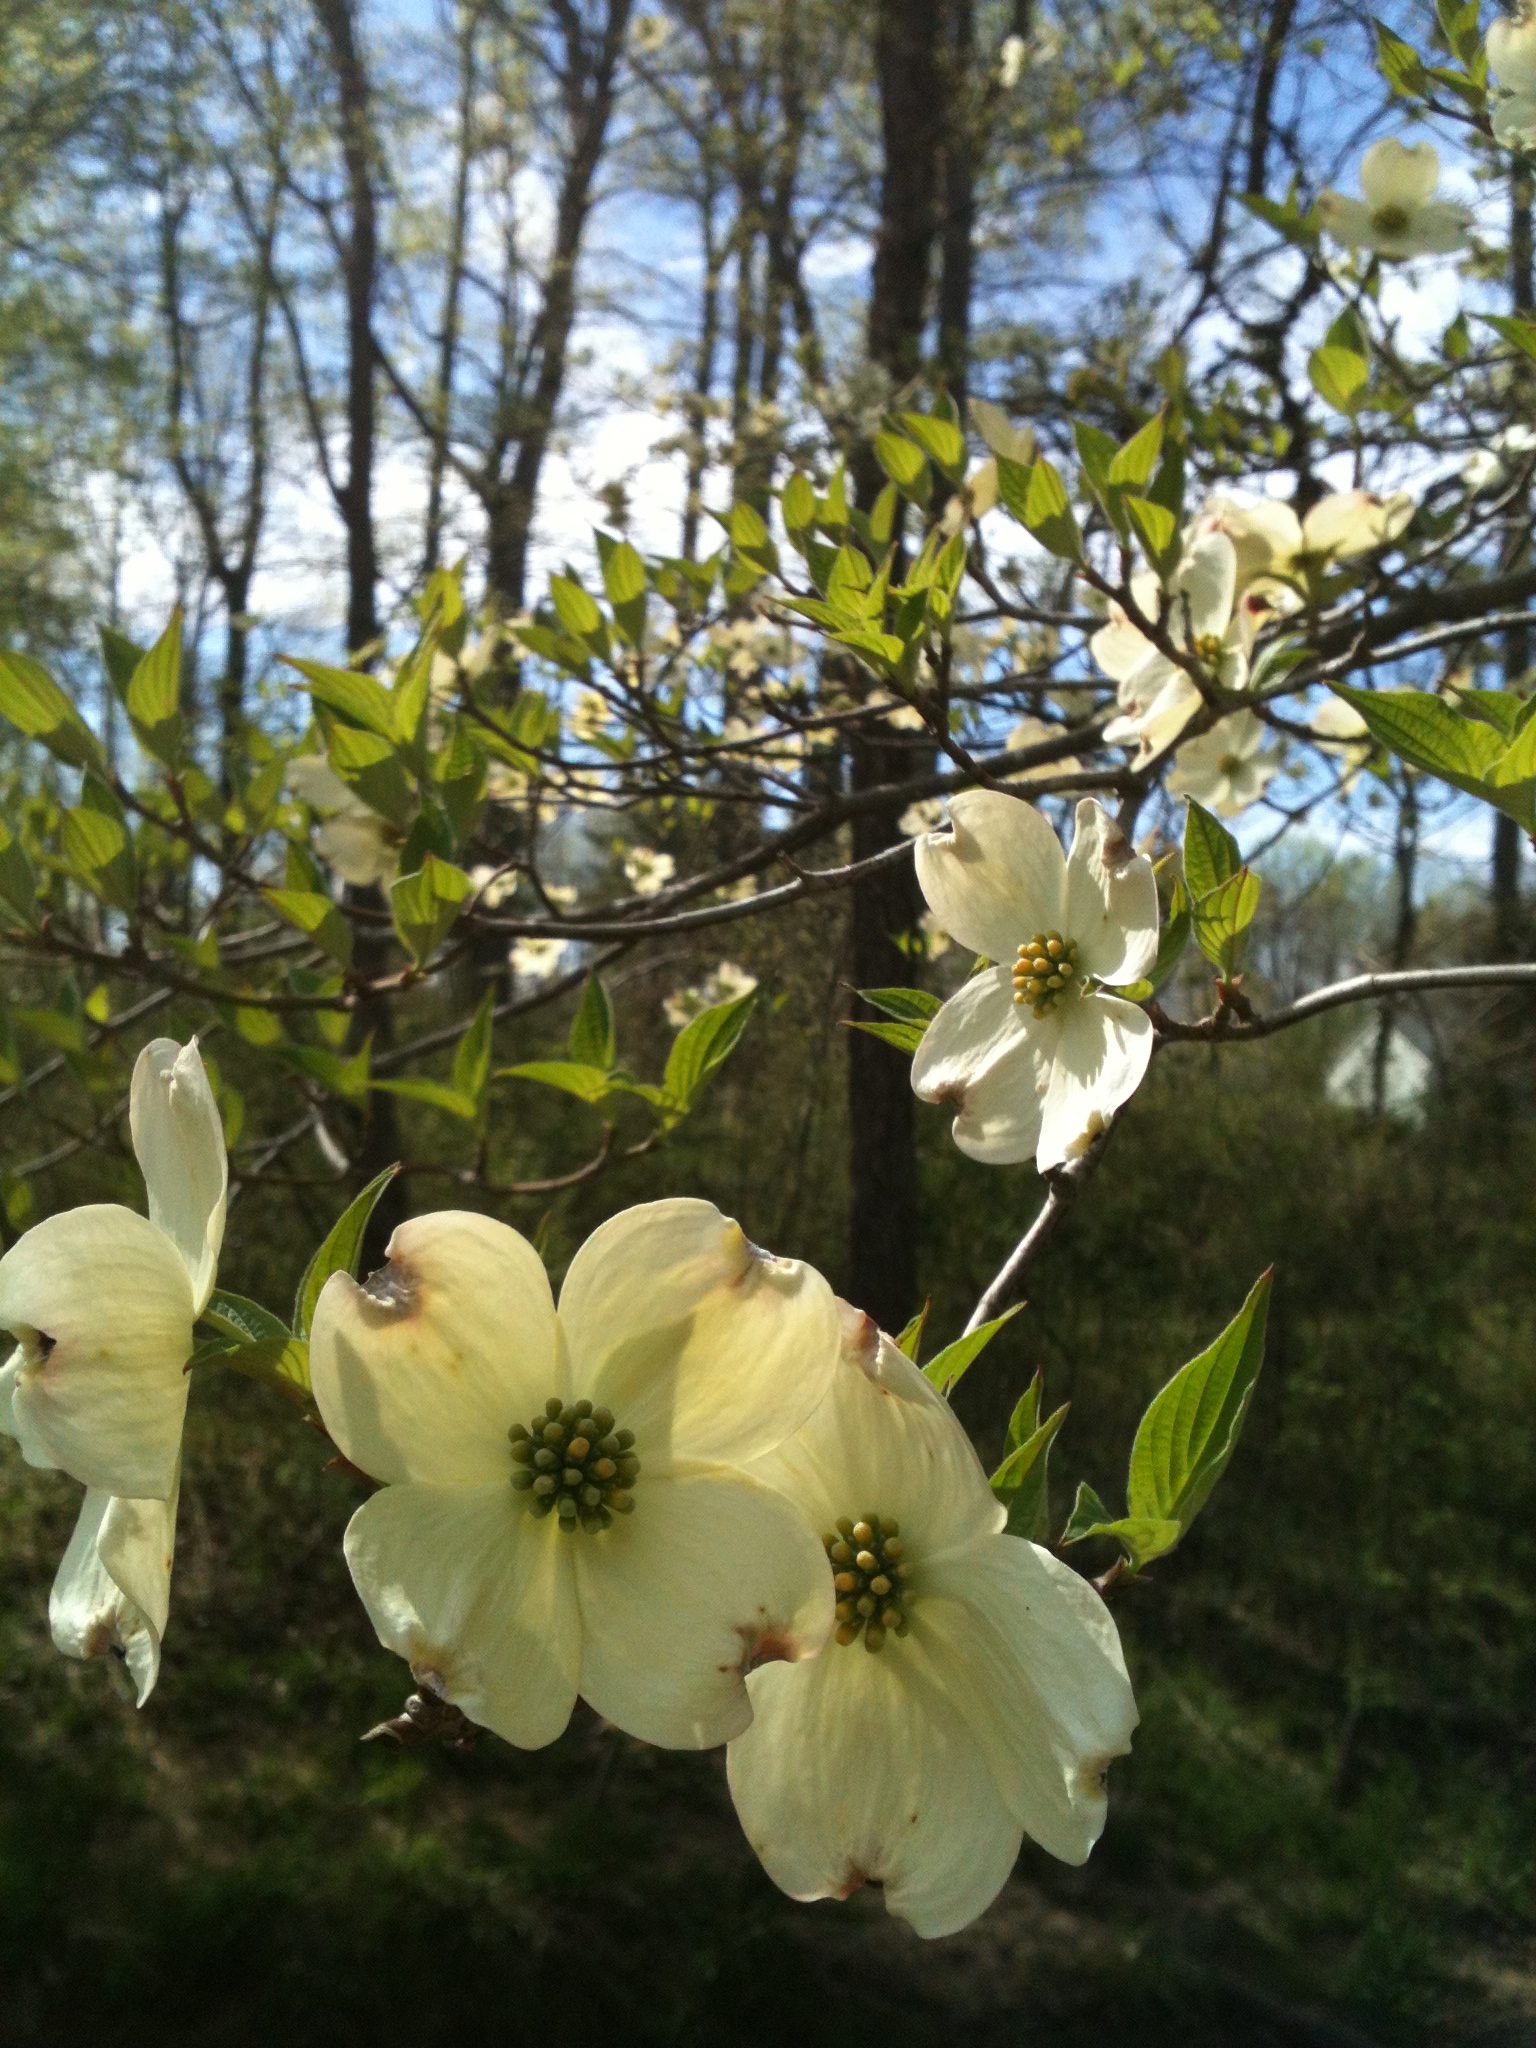
tree, nature, branch, blossom, plant, white, sunlight, flower, floral, food, spring, produce, botany, blooming, flora, season, wildflower, leaves, shrub, dogwood, springtime, flowering, flowering plant, land plant